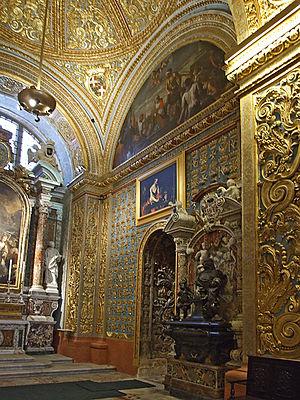
Saint Jérôme écrivant est une peinture à l'huile sur toile réalisée par le peintre italien Caravage entre 1607 et 1608 et conservée au musée de la co-cathédrale Saint-Jean de La Valette à Malte.